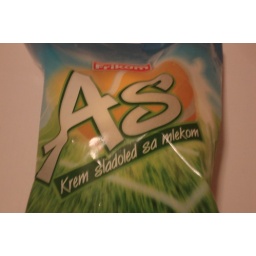
vanilla ice cream in a plastic tennis ball